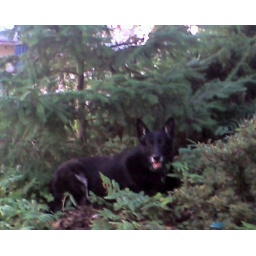
you try photographing a black dog against dark foliage